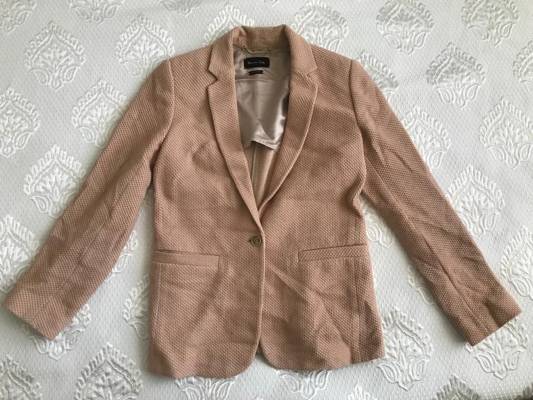
Waste category: clothes